Pas-de-Calais

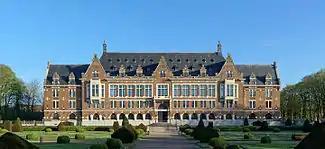
The Université d'Artois' campus in Lens sits in the ancient headquarters of Compagnie des mines.

There are currently two public universities in the department. Although it is one of the most populous departments of France, Pas-de-Calais did not contain a university until 1991 when the French government created two universities: ULCO (Université du Littoral Côte d'Opale) on the western part of the department, and Université d'Artois on the eastern part.